Miracle of Chile

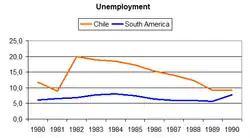
Unemployment in Chile and South America (1980–1990)

Nobel laureate and economist Gary Becker states that "Chile's annual growth in per capita real income from 1985 to 1996 averaged a remarkable 5 percent, far above the rest of Latin America." Since then the economy has averaged 3% annual growth in GDP. Becker also said, in 1997, that Chile had become "an economic role model for the whole underdeveloped world". Margaret Thatcher declared that Pinochet's regime had turned Chile "from chaotic collectivism into the model economy of Latin America" whereas George H. W. Bush asserted that "Chile's record of economic accomplishment is a lesson for Latin America on the power of the free market. Nowhere among the nations of this continent has the pace of free‐​market reform gone farther, faster than right here in Chile".